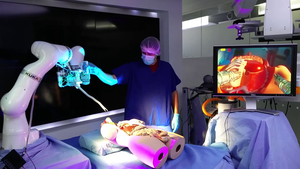
La chirurgie est la partie de la thérapeutique qui implique des opérations internes ou des manœuvres externes sur les tissus, notamment par incision et suture. Un chirurgien est un professionnel de la santé habilité à pratiquer la chirurgie. Un acte médical pratiqué par un chirurgien est une opération chirurgicale.